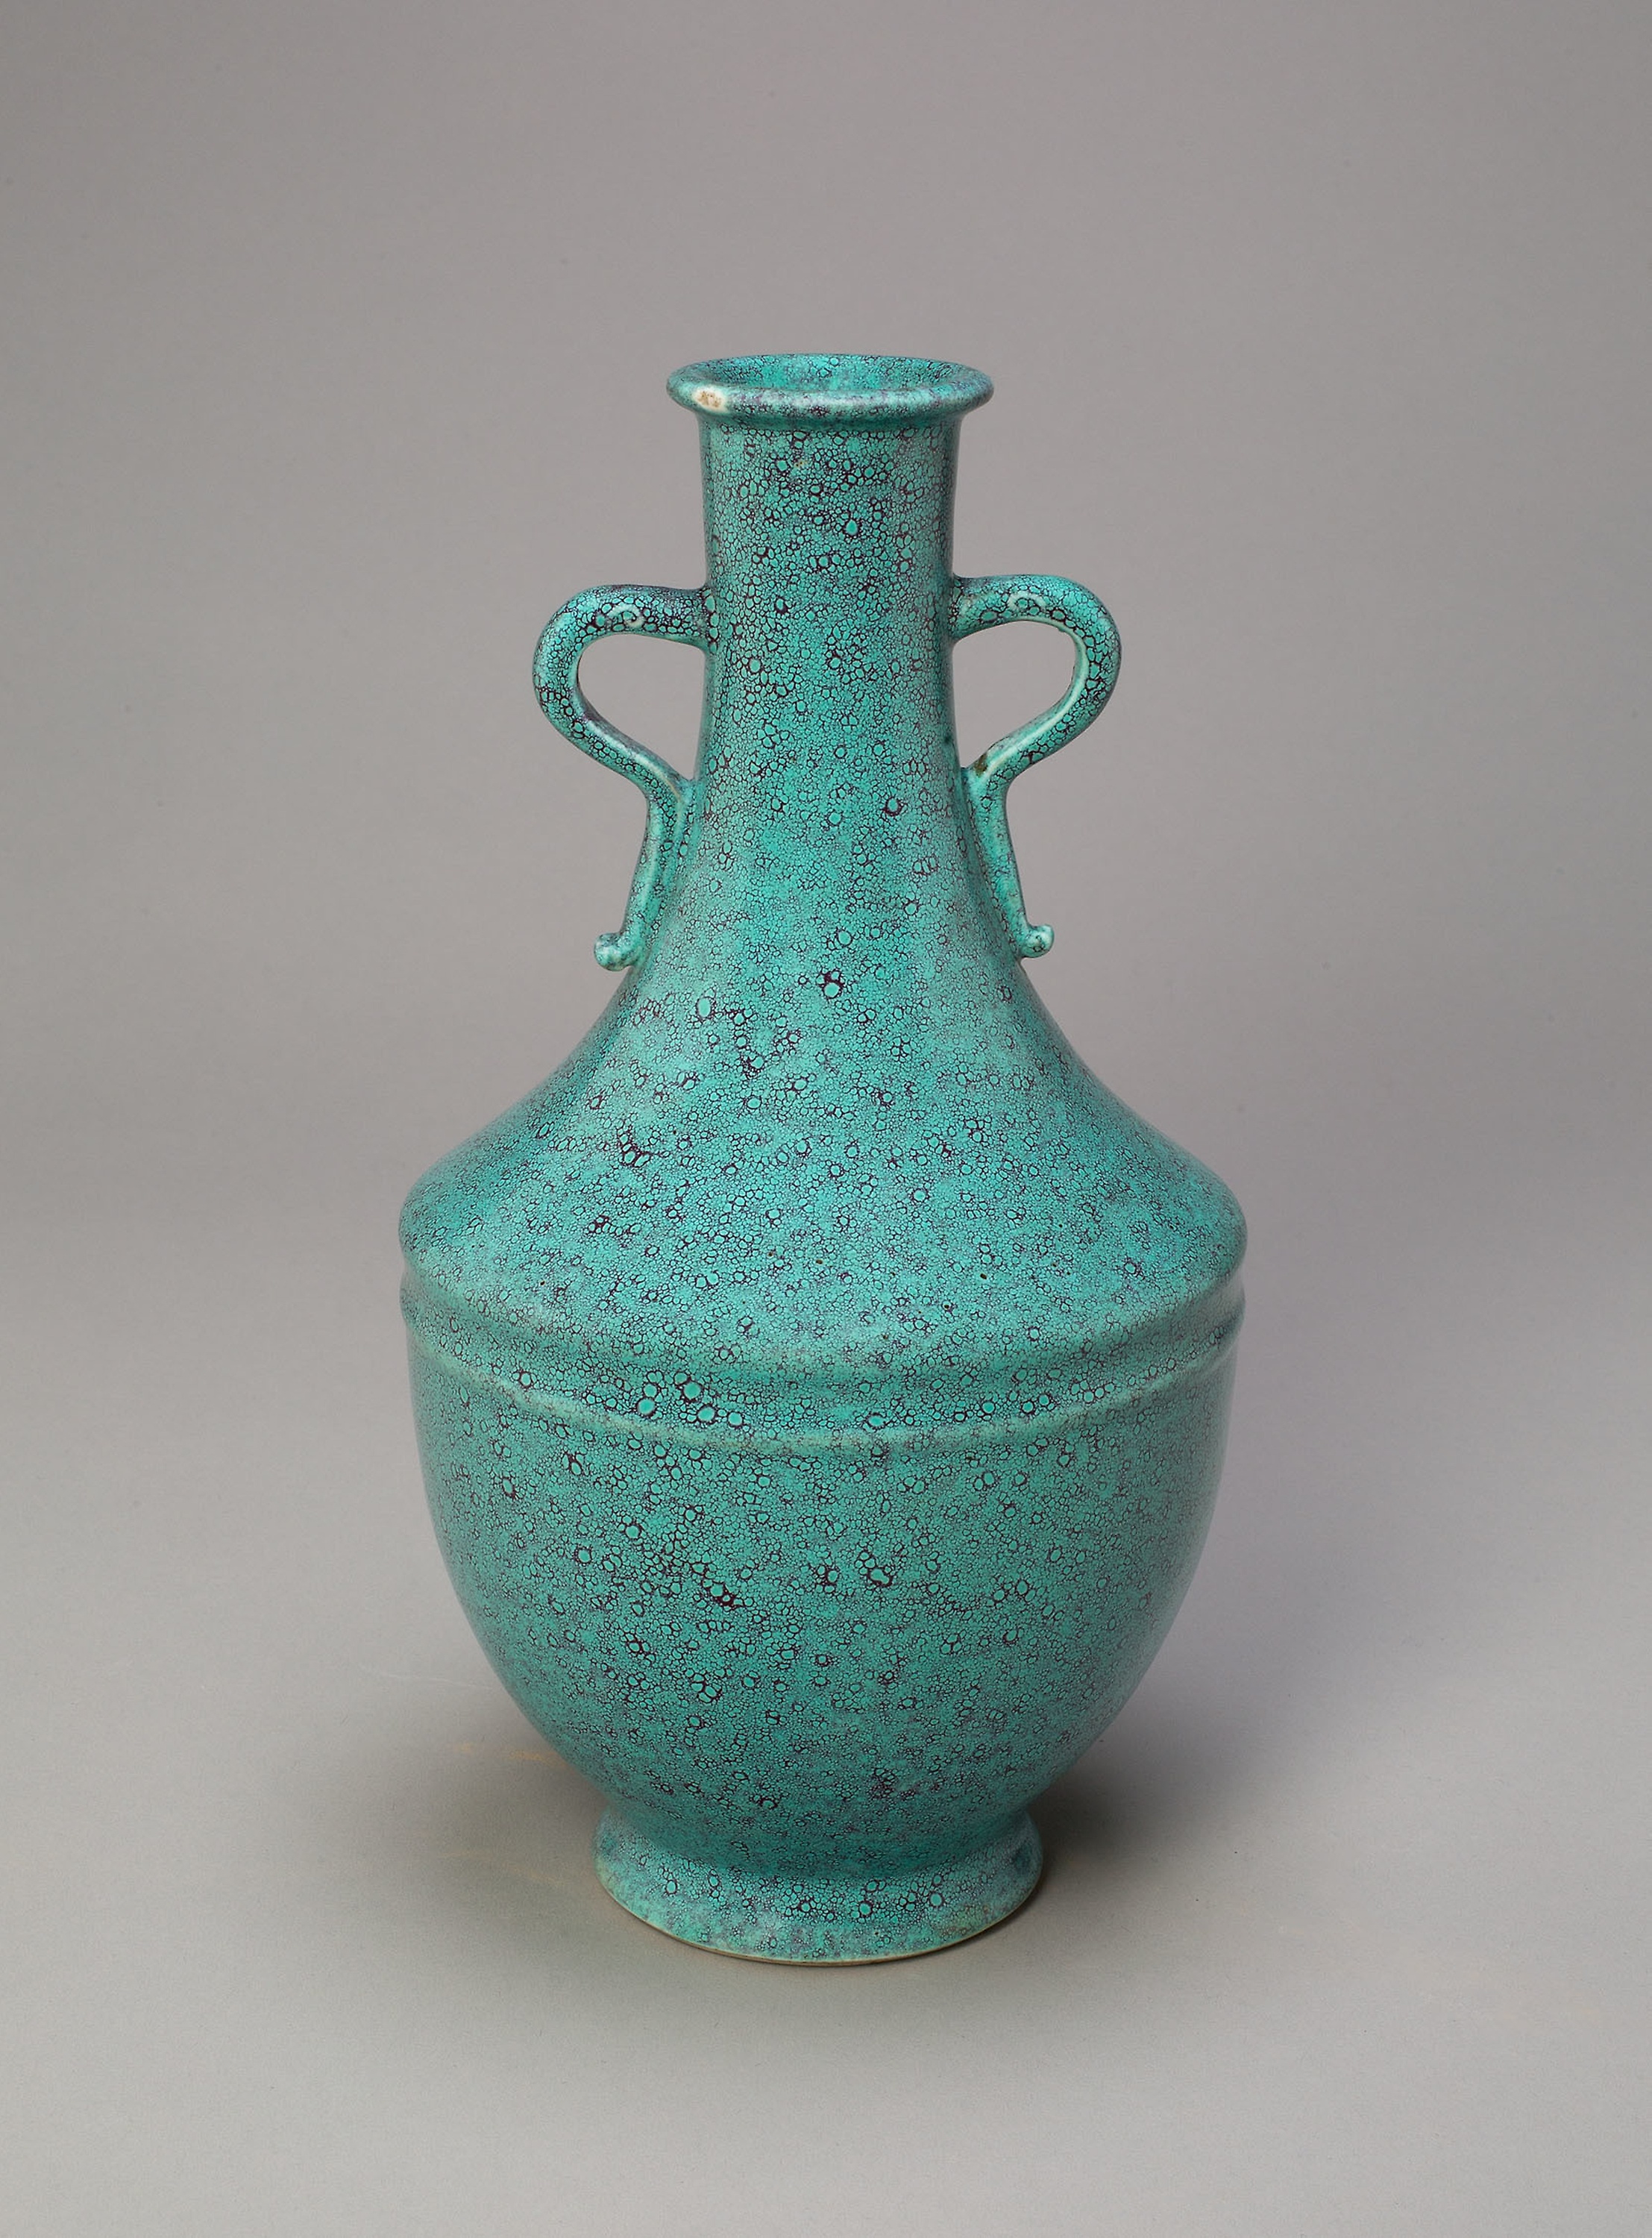
vase, aqua, blue, turquoise, earthenware, ceramic, serveware, pottery, teal, jug, artifact, pitcher, still life, still life photography, tableware, drinkware, glass